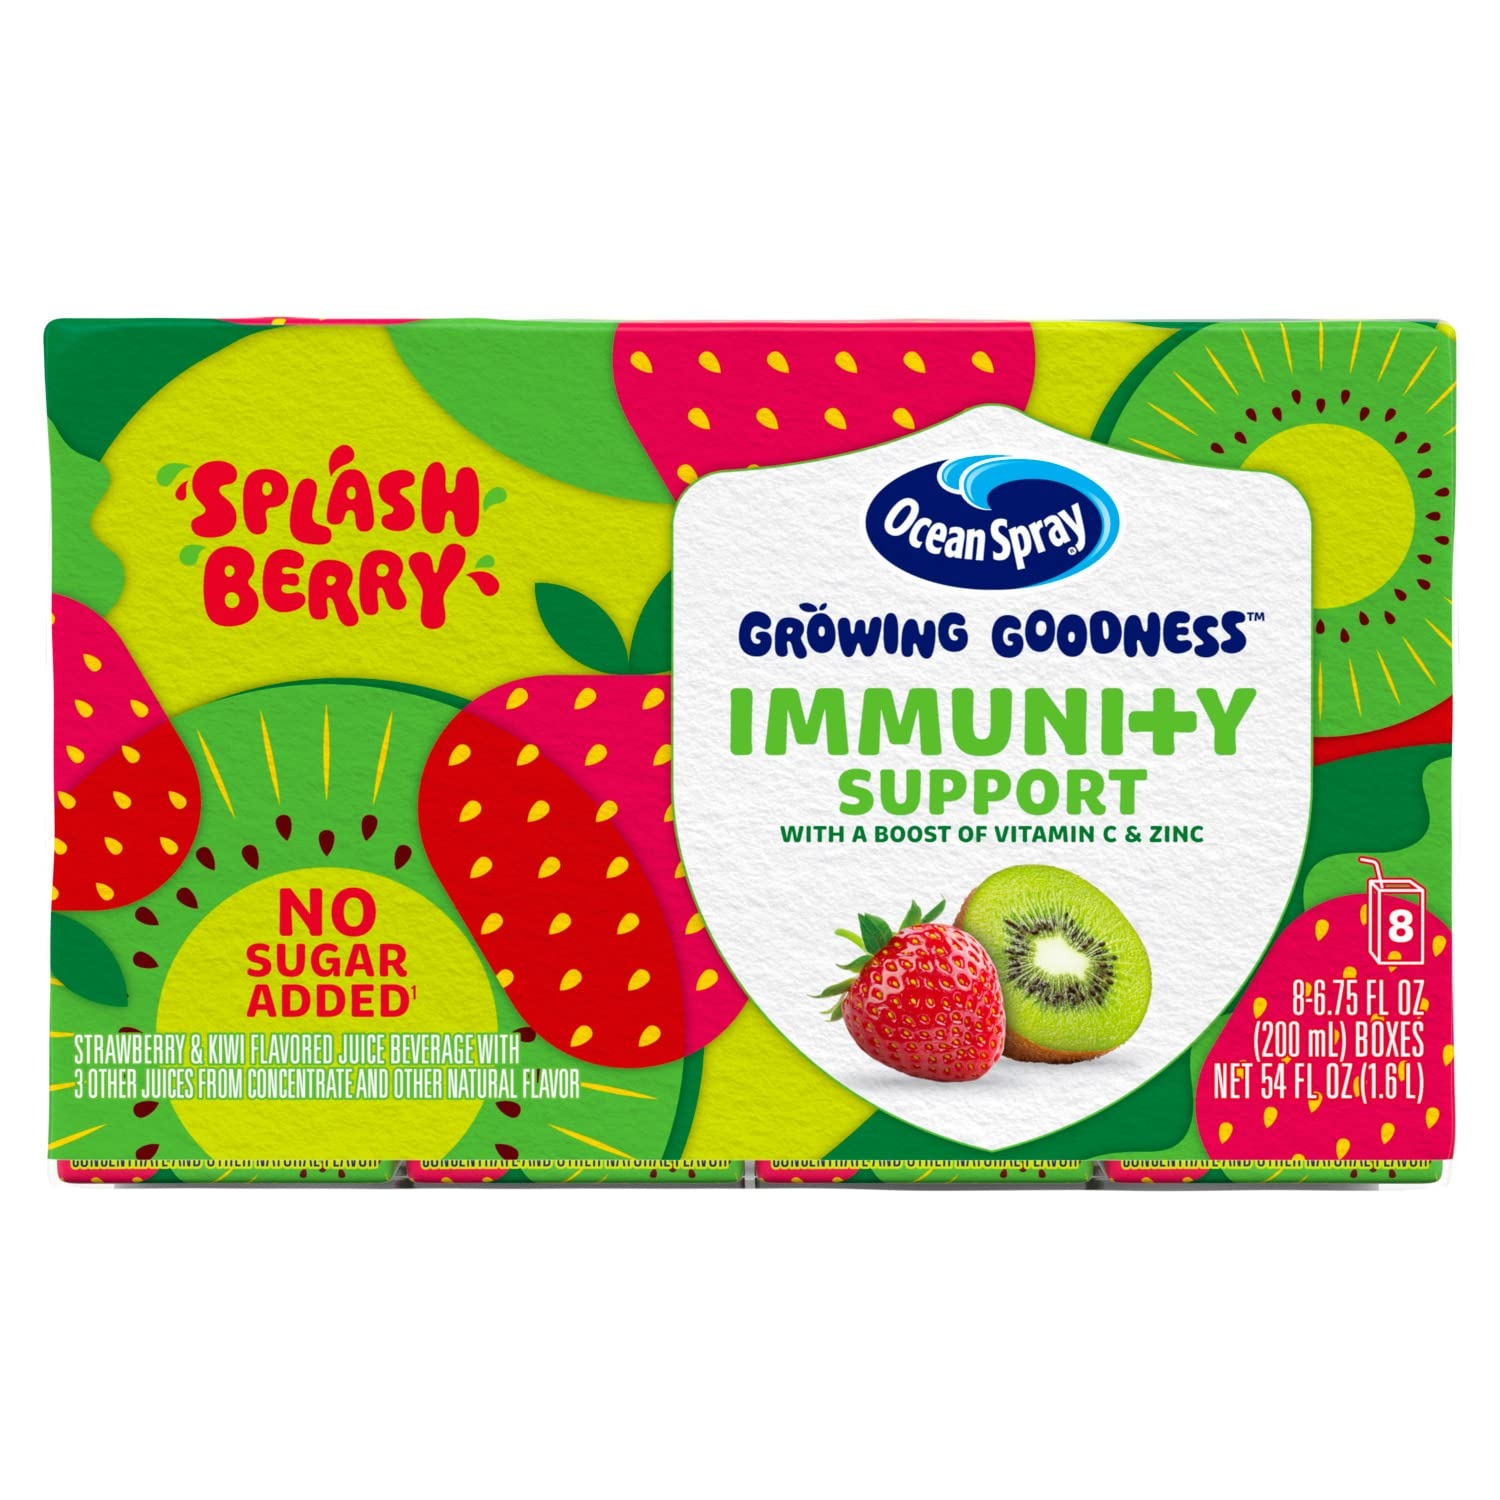
Item Name: Ocean Spray Growing Goodness Kids Juice Beverage, Cranberry Strawberry Kiwi, 6.75 Ounce (4 x 8-Pack)
Bullet Point 1: Half the Sugar: Kids will love the taste of this delicious and nutritious cranberry juice beverage with strawberry and kiwi flavor; Features half the sugar of the leading kid’s juice; Non-GMO
Bullet Point 2: Supports Immune Health: Our kids cranberry juice beverages may support immune health, keeping kids active and playful; Growing Goodness is an excellent source of Vitamin C (more than a glass of Orange Juice), has a boost of Zinc and no added sugar
Bullet Point 3: Real Fruit Juice: Our Growing Goodness juice boxes are made with Real Fruit Juice, no artificial colors, flavors or preservatives; Full of the good stuff and none of the bad to help keep kids happy and their spirits high
Bullet Point 4: Cranberry Juice for Kids: Check out our line of Growing Goodness Cranberry juice beverages for kids available in flavors like Cranberry Apple Peach, Cranberry Blueberry Raspberry, Cranberry Cherry Orange and Cranberry Strawberry Kiwi
Bullet Point 5: Collaborate with Nature: We are proud to be the first fruit cooperative in North America that has verified its crop as sustainably grown, ensuring that our farms exist for generations to come
Value: 216.0
Unit: Fl Oz

Price: 22.02